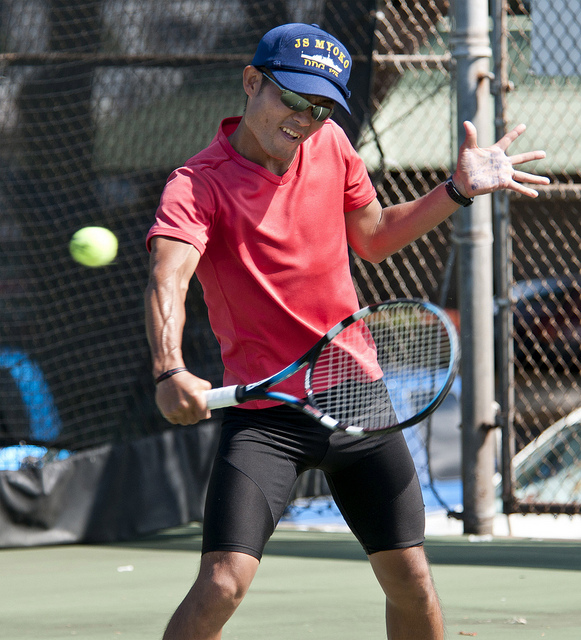
một người đàn ông đang xoay người để đánh quả bóng tennis